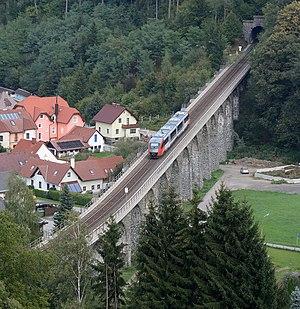
ÖBB 5022 sur le viaduc de plus de 100 ans, le Wechselbahn, qui coupe la route B54 et relie le tunnel de Gerichtsberg à celuin de Samberg